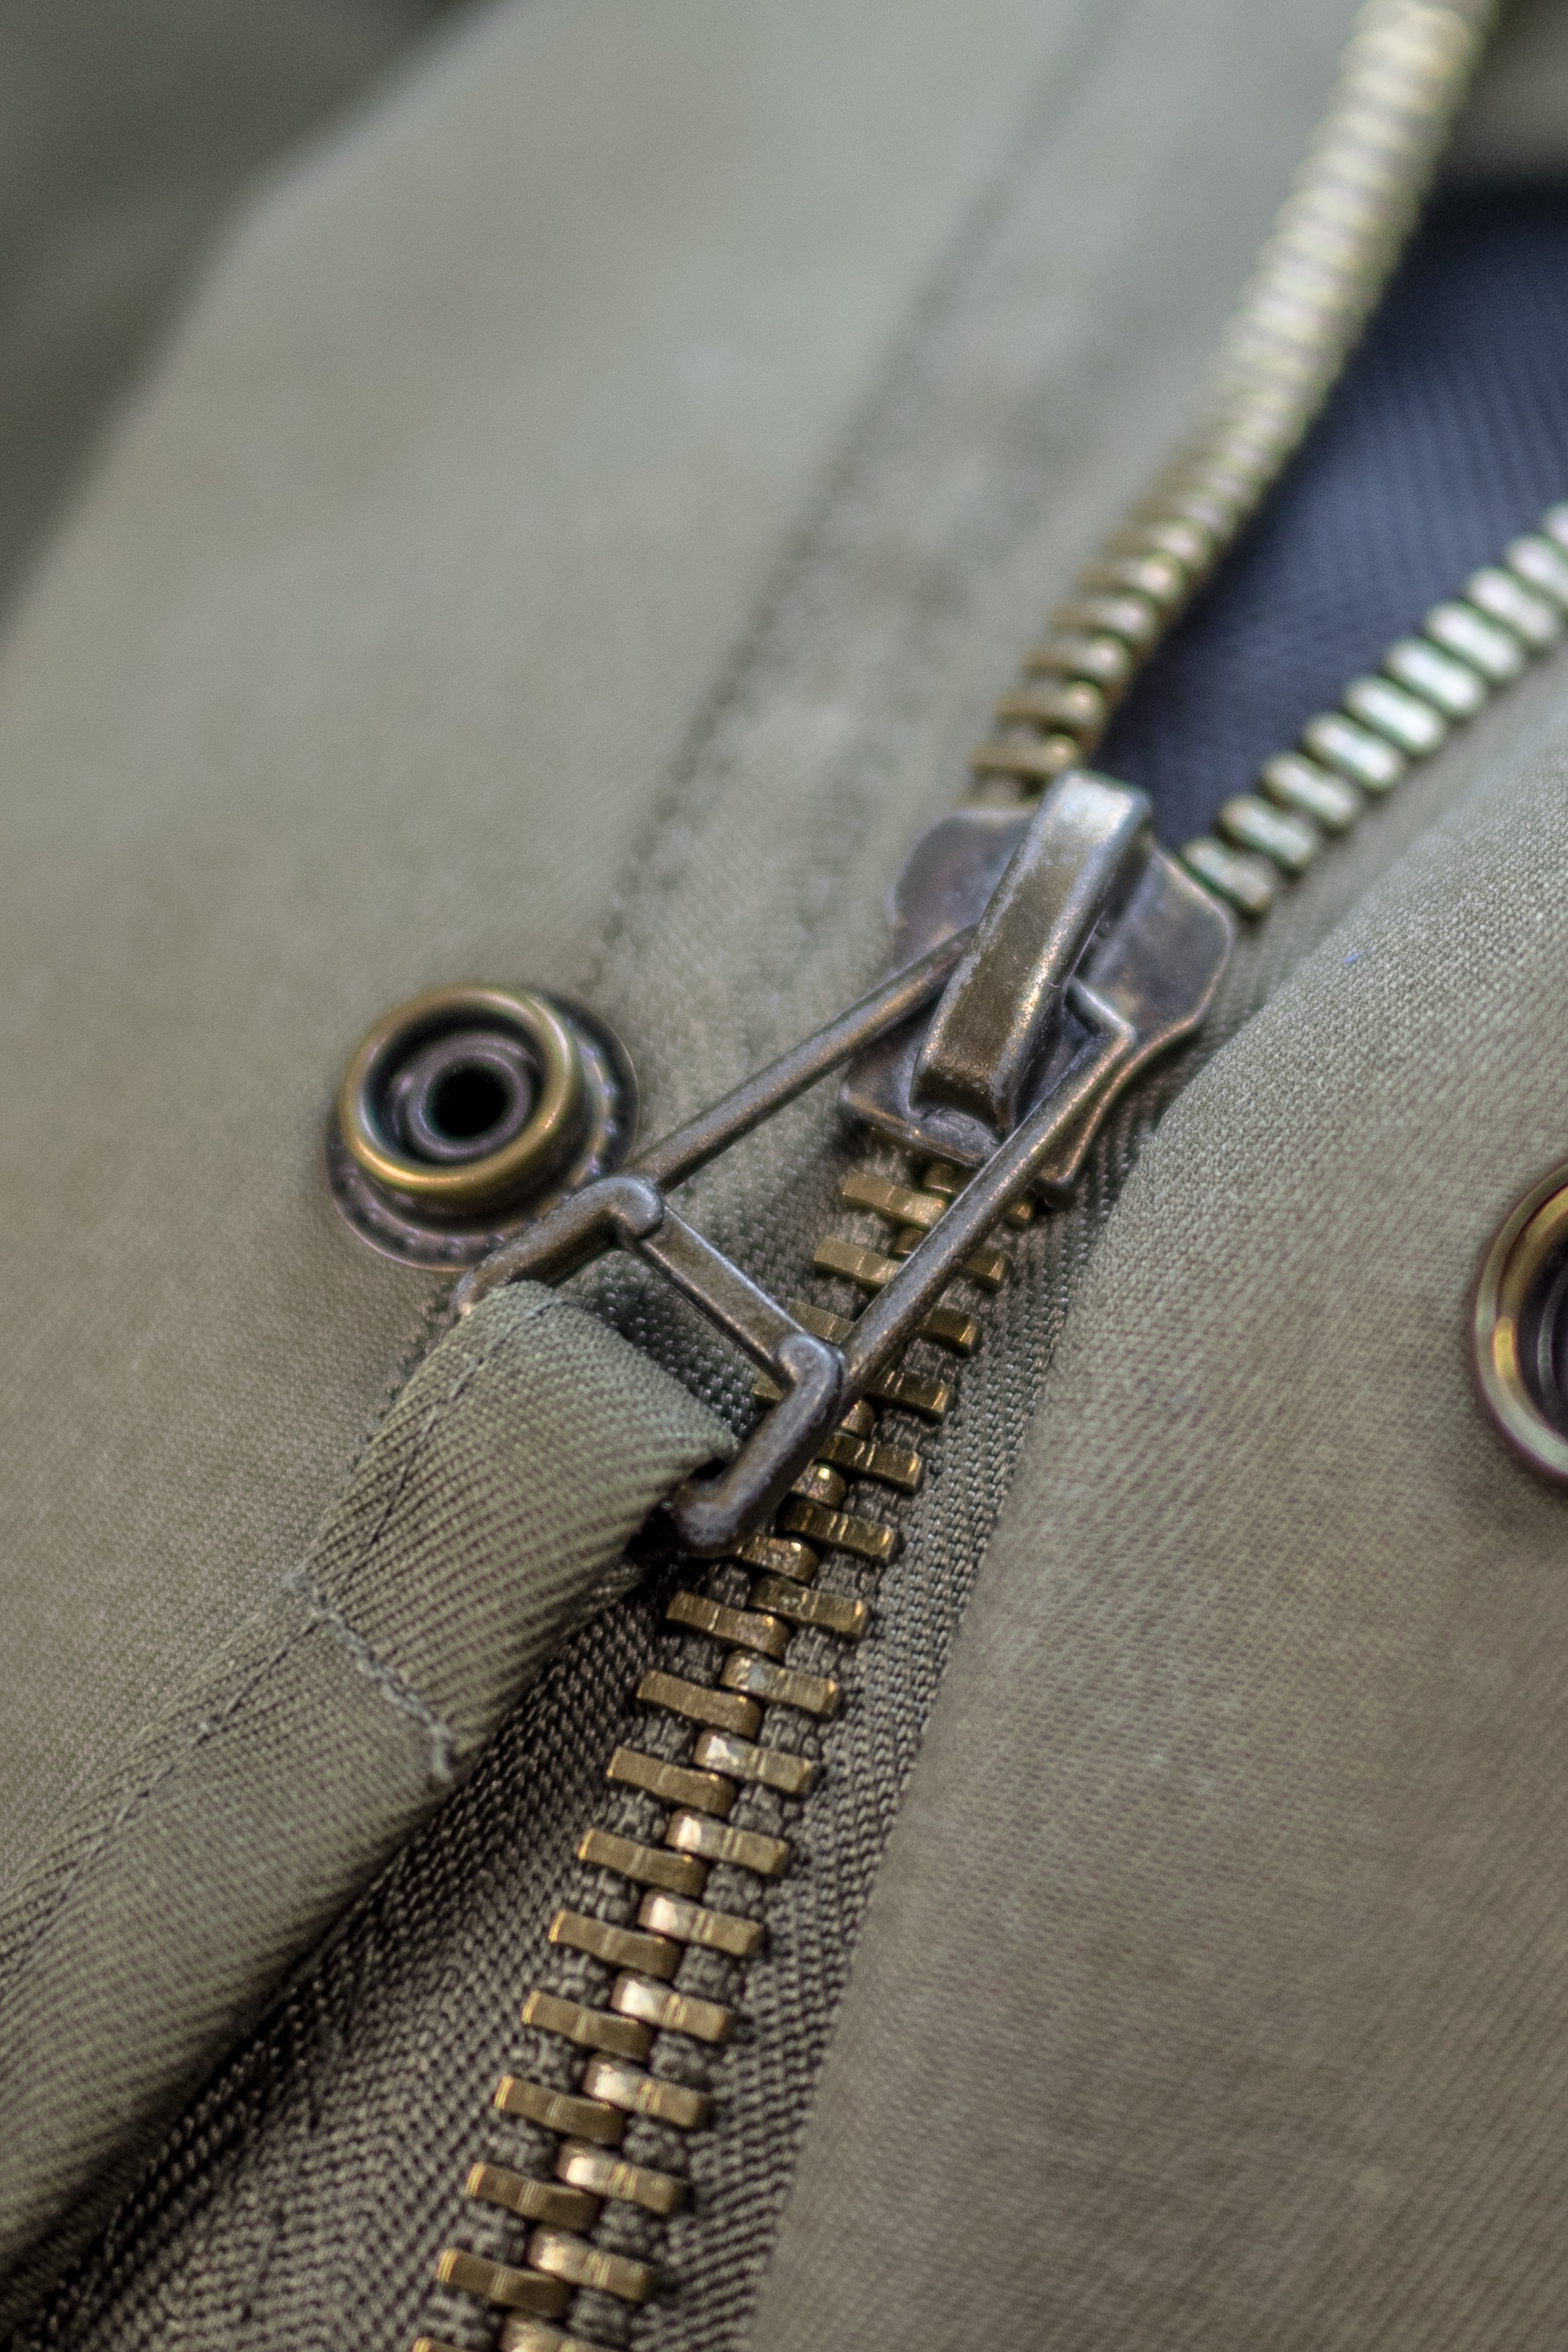
leather, chain, green, macro, close, jacket, handbag, button, close up, textile, detail, zipper, closure, olive, hack, zip, fashion accessory, press studs